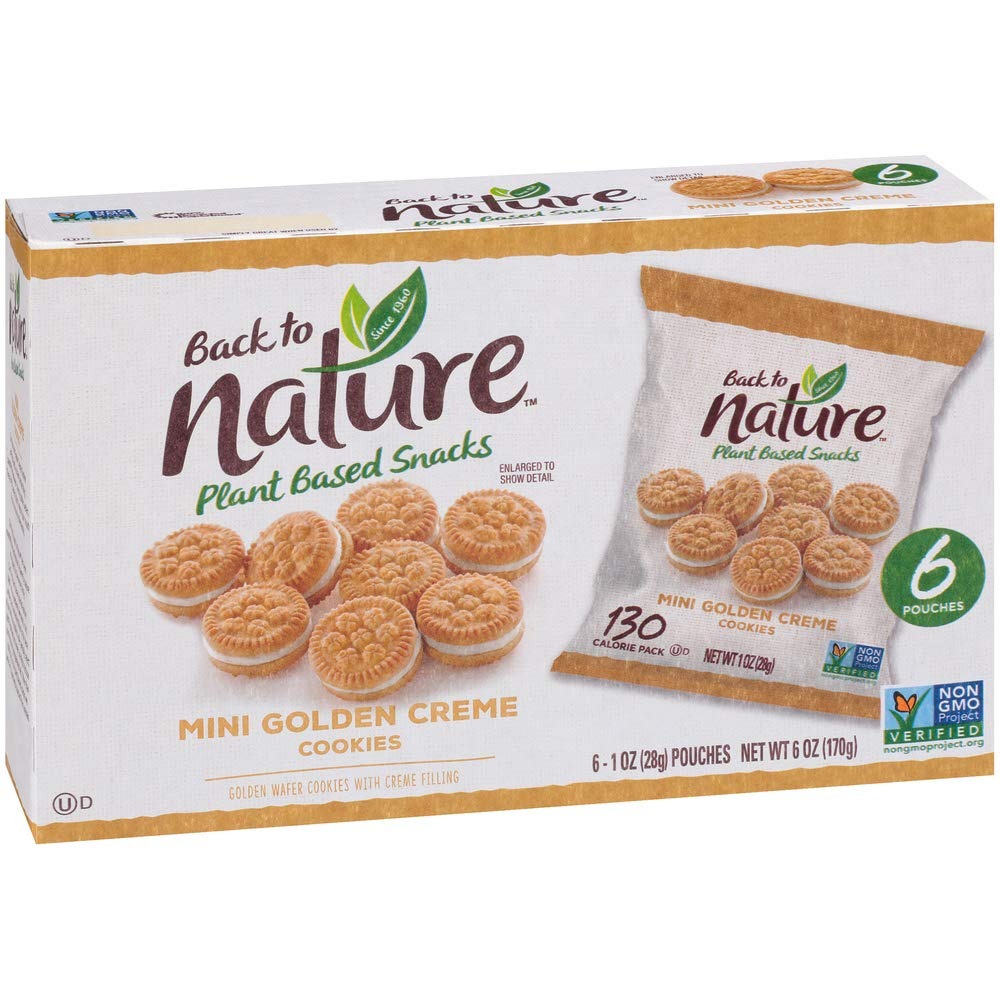
Item Name: Back To Nature Non-Gmo Cookies, Mini Golden Creme, 1 Ounce Grab & Go Bags, 6 Count (Pack of 1)
Bullet Point 1: Plant based snacks - simply delicious, simply good
Bullet Point 2: Delicious & tantalizing - They are a treat for everyone to enjoy, including your entire family.
Bullet Point 3: Perfect for lunch boxes - convenient on-the-go packaging
Bullet Point 4: Free from hydrogenated oils
Bullet Point 5: No high fructose corn syrup
Value: 6.0
Unit: Ounce

Price: 16.07